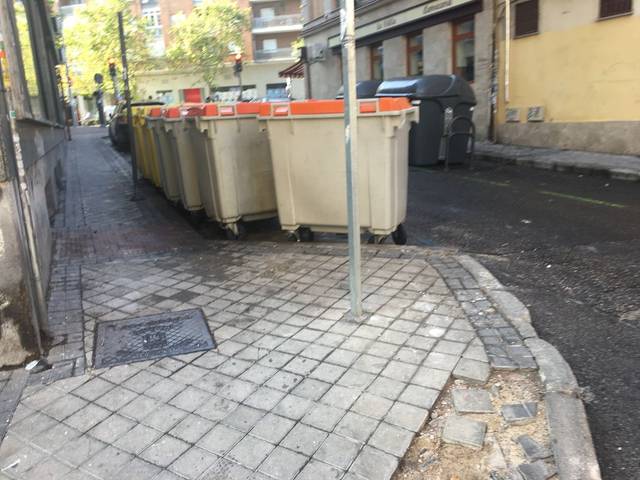
Region: Spain
Coordinates: 40.457, -3.708